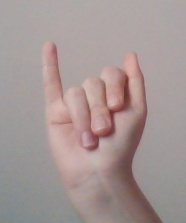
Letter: meem